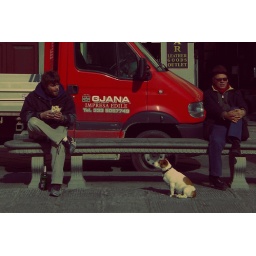
I turned and sawThat regular dogStaring down a kabobThen the man in the hat got upAnd the dog followed